Defense of Van (1915)

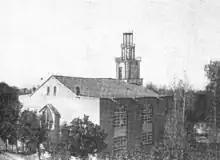
1917, The church became the military headquarters

On 4 August, Russian forces from Van made an exit toward Persia and took defensive positions at the Bargiri, Saray and Hoshap districts of Van province. The refugee group following the Russian forces were stopped by Kurdish forces while they crossed the mountain passes to the north of Pass of Beghrikale. At the Pass of Berkri Kale, the Armenian refugees suffered major casualties. Refugees that reached the other side were assisted by Armenian relief agencies.